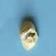
Maize quality: Bad